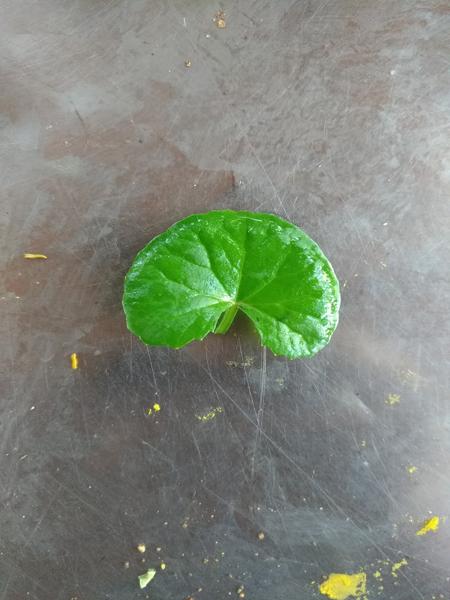
Plant: Bhrami